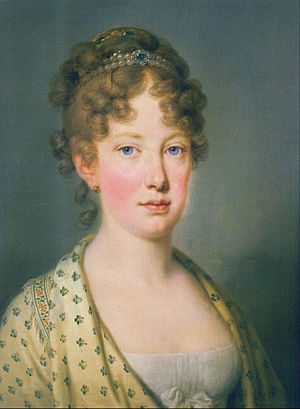
Maria Leopoldina af Østrig
Maria Leopoldina var en østrigsk ærkehertuginde, der var den første kejserinde af Brasilien fra 1822 til 1826 som ægtefælle til kejser Pedro 1. af Brasilien. I to måneder i 1826 var hun også dronning af Portugal.